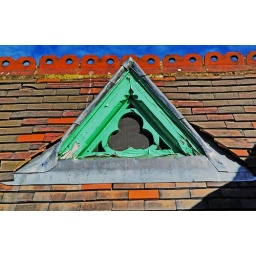
Doormer window in a church roof